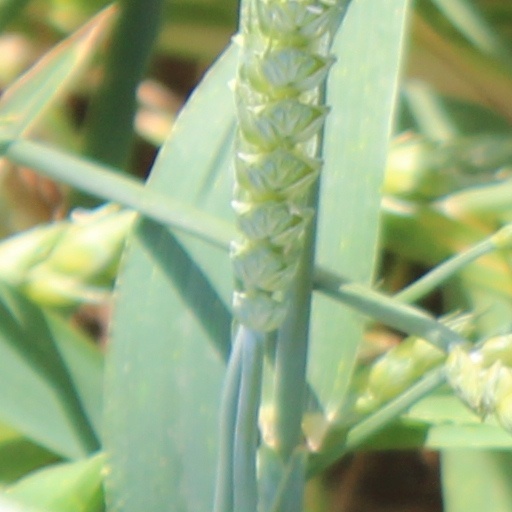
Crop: wheat